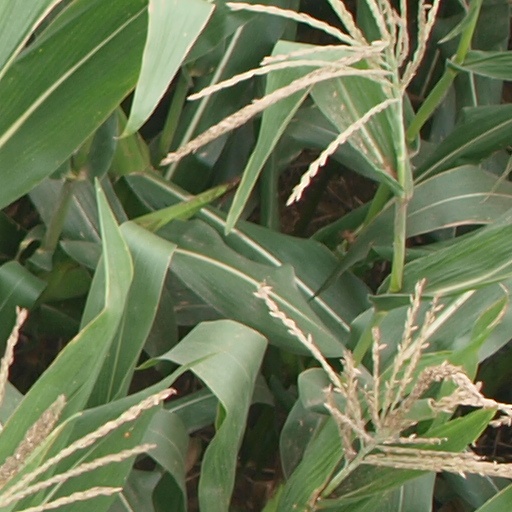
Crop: maize; corn